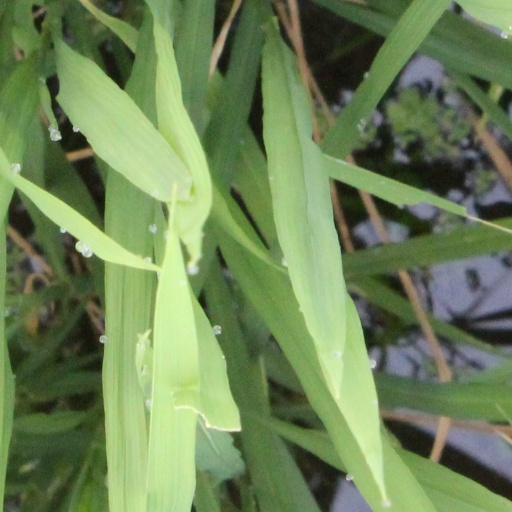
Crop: rice